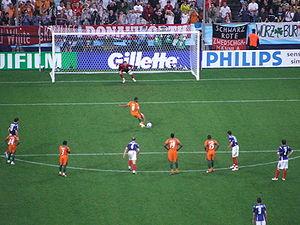
La Coupe du monde de football 2006 est la dix-huitième édition de la Coupe du monde de football et s'est déroulée du 9 juin au 9 juillet 2006 en Allemagne, qui a été choisie en juin 2000 pour l'organiser.